Liberation of Arnhem

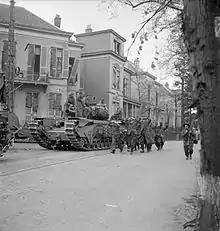
German POWs march past a Churchill AVRE at the end of fighting at Arnhem

The Allies liberated a ruined city. After the looting the previous year, houses were little more than empty wrecks – devoid of furniture, household goods and even doors. Canadian Broadcasting Corporation correspondent Matthew Halton described the city as "a deserted, burning shell" and the 49th Division war diary noted that "a town had never been more wantonly destroyed." Evidence of the first battle of Arnhem lay everywhere and the liberation was likened to "entering an ancient tomb."